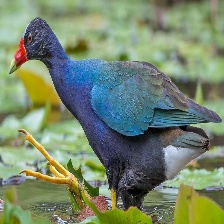
Species: PURPLE GALLINULE
Scientific name: PORPHYRIO MARTINICUS
ImageNet parent category: european_gallinule